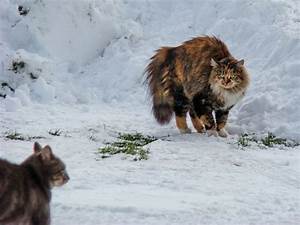
Label: gatto